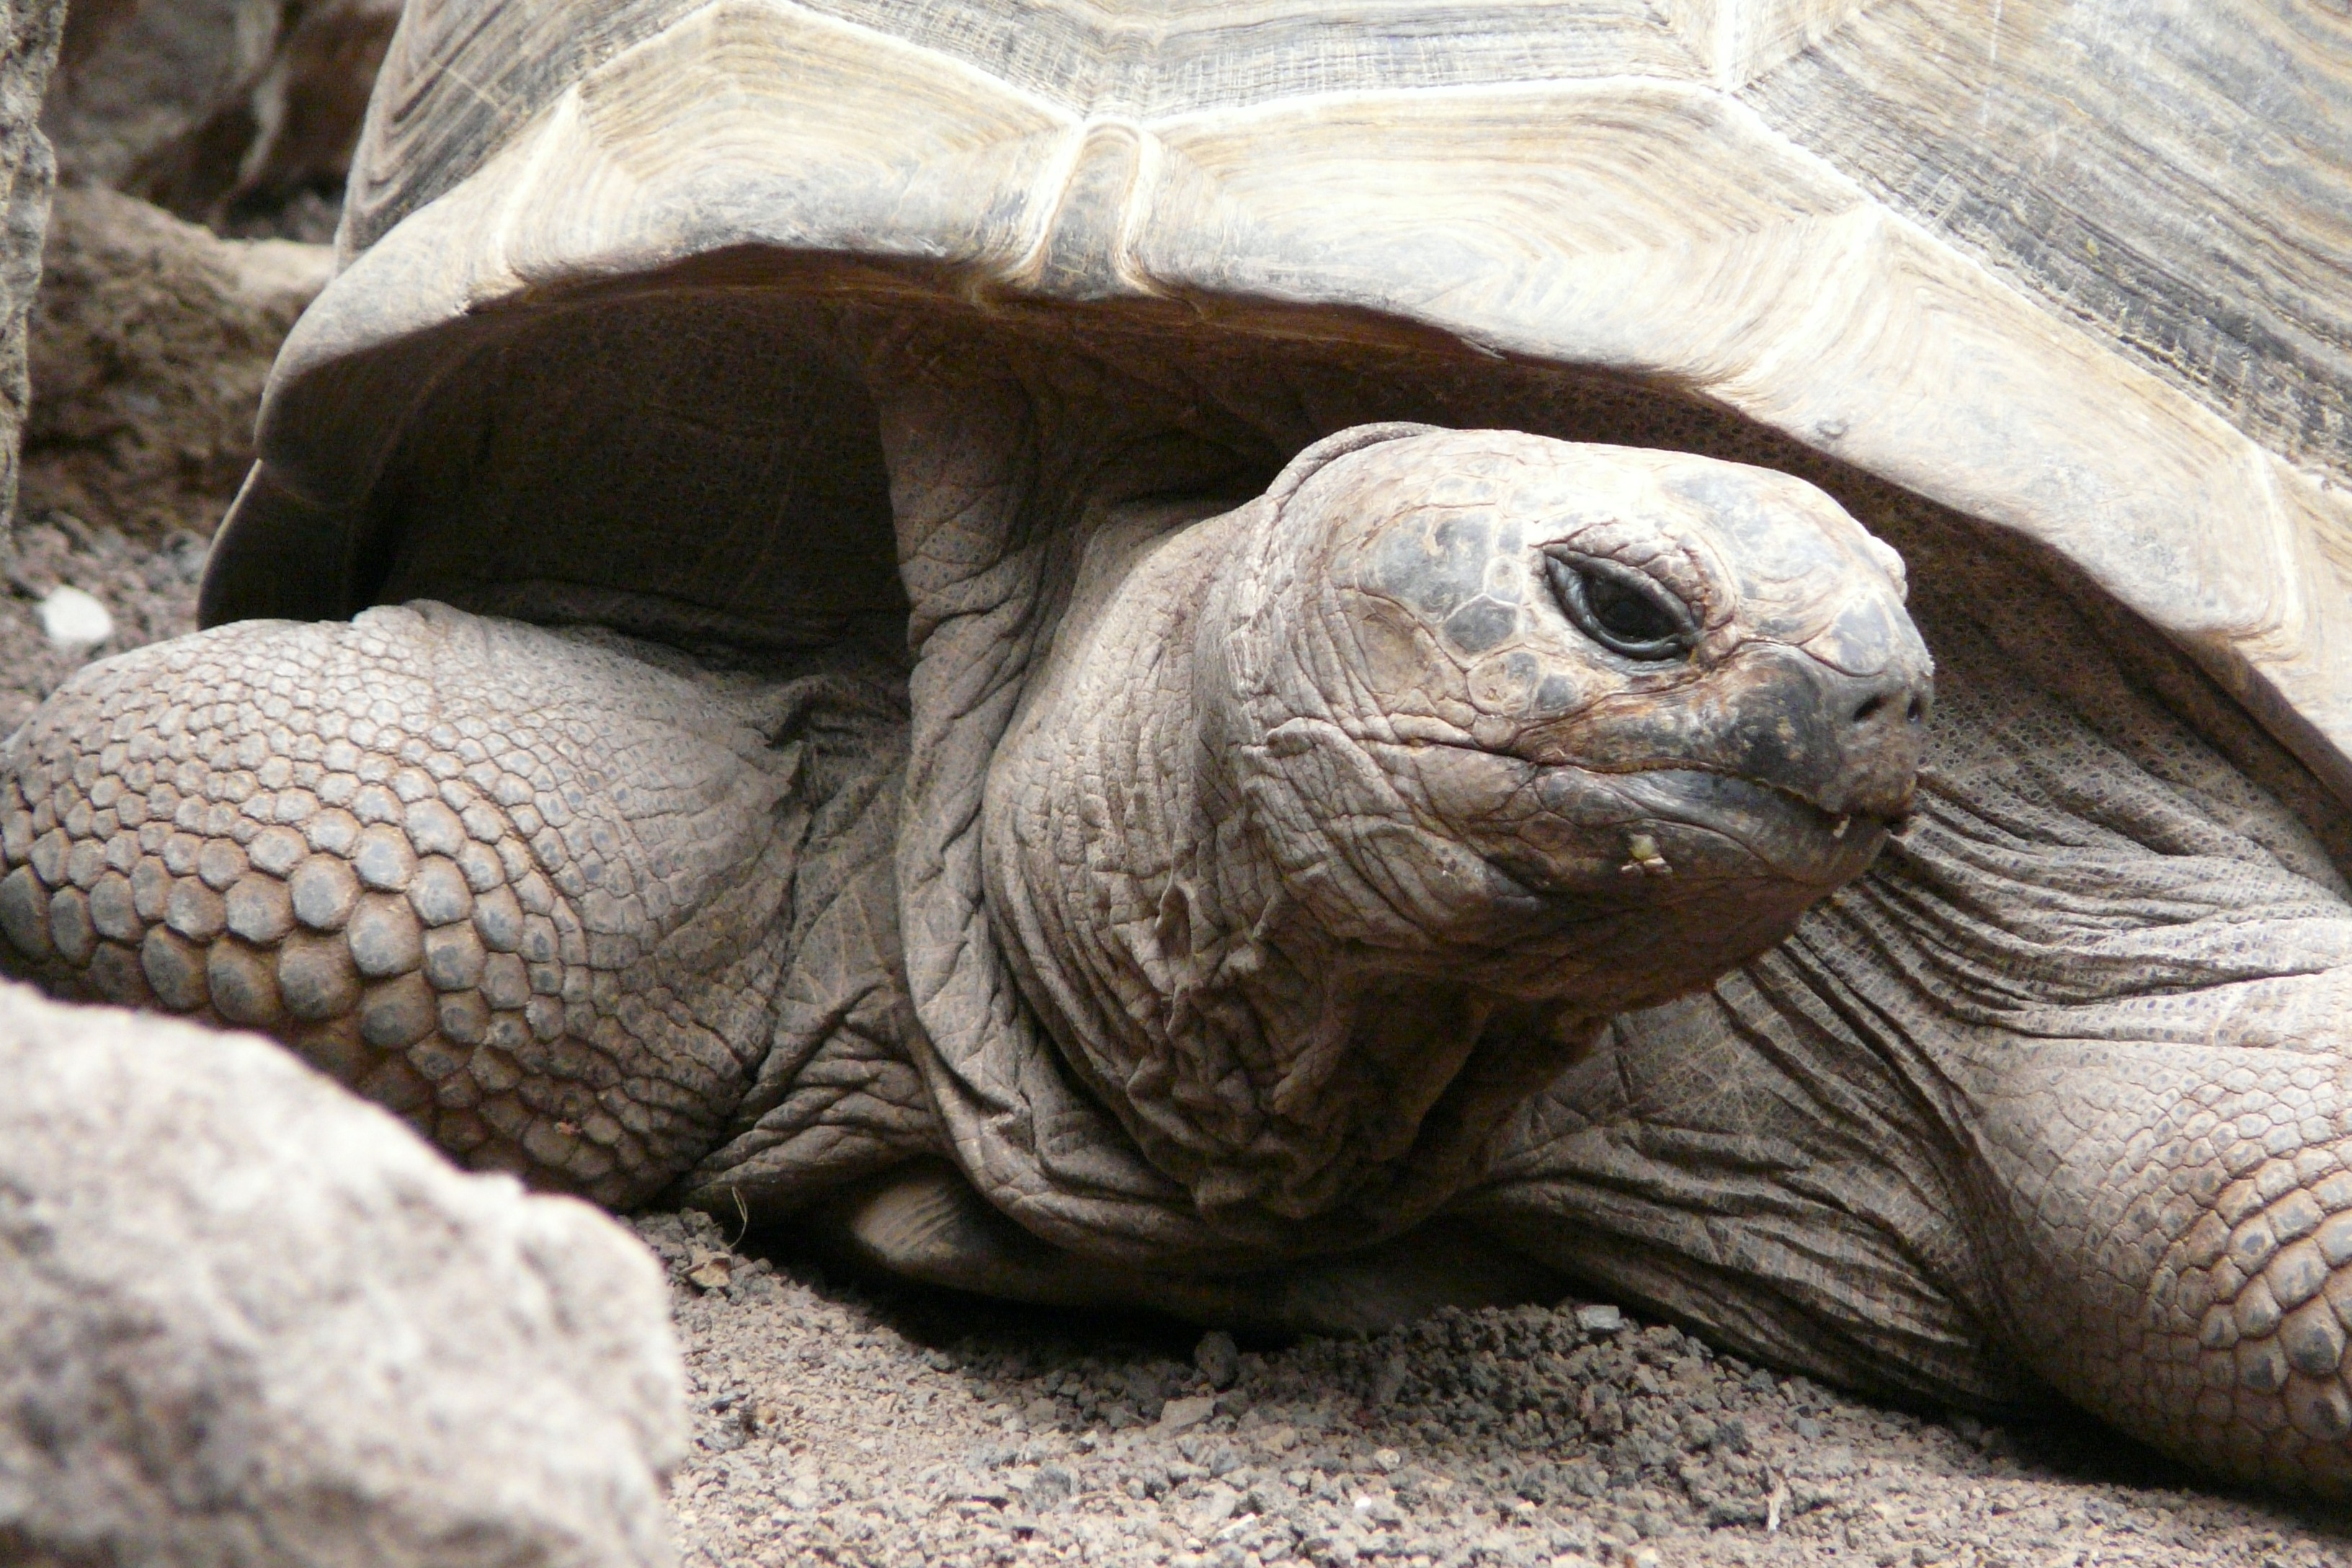
animal, wildlife, zoo, turtle, reptile, iguana, fauna, tortoise, vertebrate, carving, komodo dragon